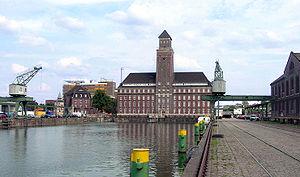
Le Westhafen de Berlin est le plus grand port de commerce de la capitale allemande.